SS Manhattan (1931)

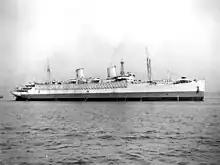
"Wakefield" after rebuild, 1944

While the transport was en route to her destination, on the evening of 3 September 1942, fire broke out deep within the bowels of the ship and spread rapidly. In the port column of the formation, "Wakefield" swung to port to run before the wind while fire-fighting began immediately. Ready service ammunition was thrown overboard to prevent detonation, code room publications were secured, and sick bay and brig inmates were released. and closed to windward to take off passengers, a badly-burned officer, and members of the crew not needed to man pumps and hoses. Other survivors were disembarked by boat and raft, to be picked up forthwith by the screening ships.